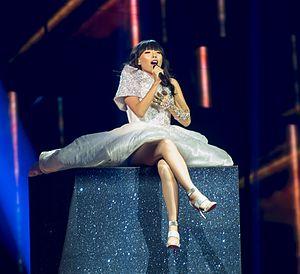
Sound of Silence est la chanson qui représente l'Australie au Concours Eurovision de la chanson 2016 à Stockholm, interprétée par la chanteuse australienne Dami Im. Elle est écrite et composée par Anthony Egizii et David Musumeci et produite par DNA Songs.